North Downs Tunnel

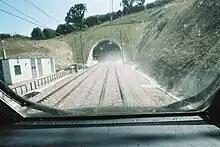
North portal, dust whipped up by a test train before opening in 2003

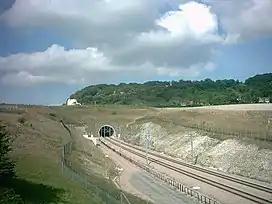
South portal, leading under the North Downs at Blue Bell Hill

The North Downs Tunnel, also known as the Blue Bell Hill Tunnel, is a railway tunnel that carries High Speed 1 through the North Downs, at Blue Bell Hill near Maidstone in Kent, south-east England.